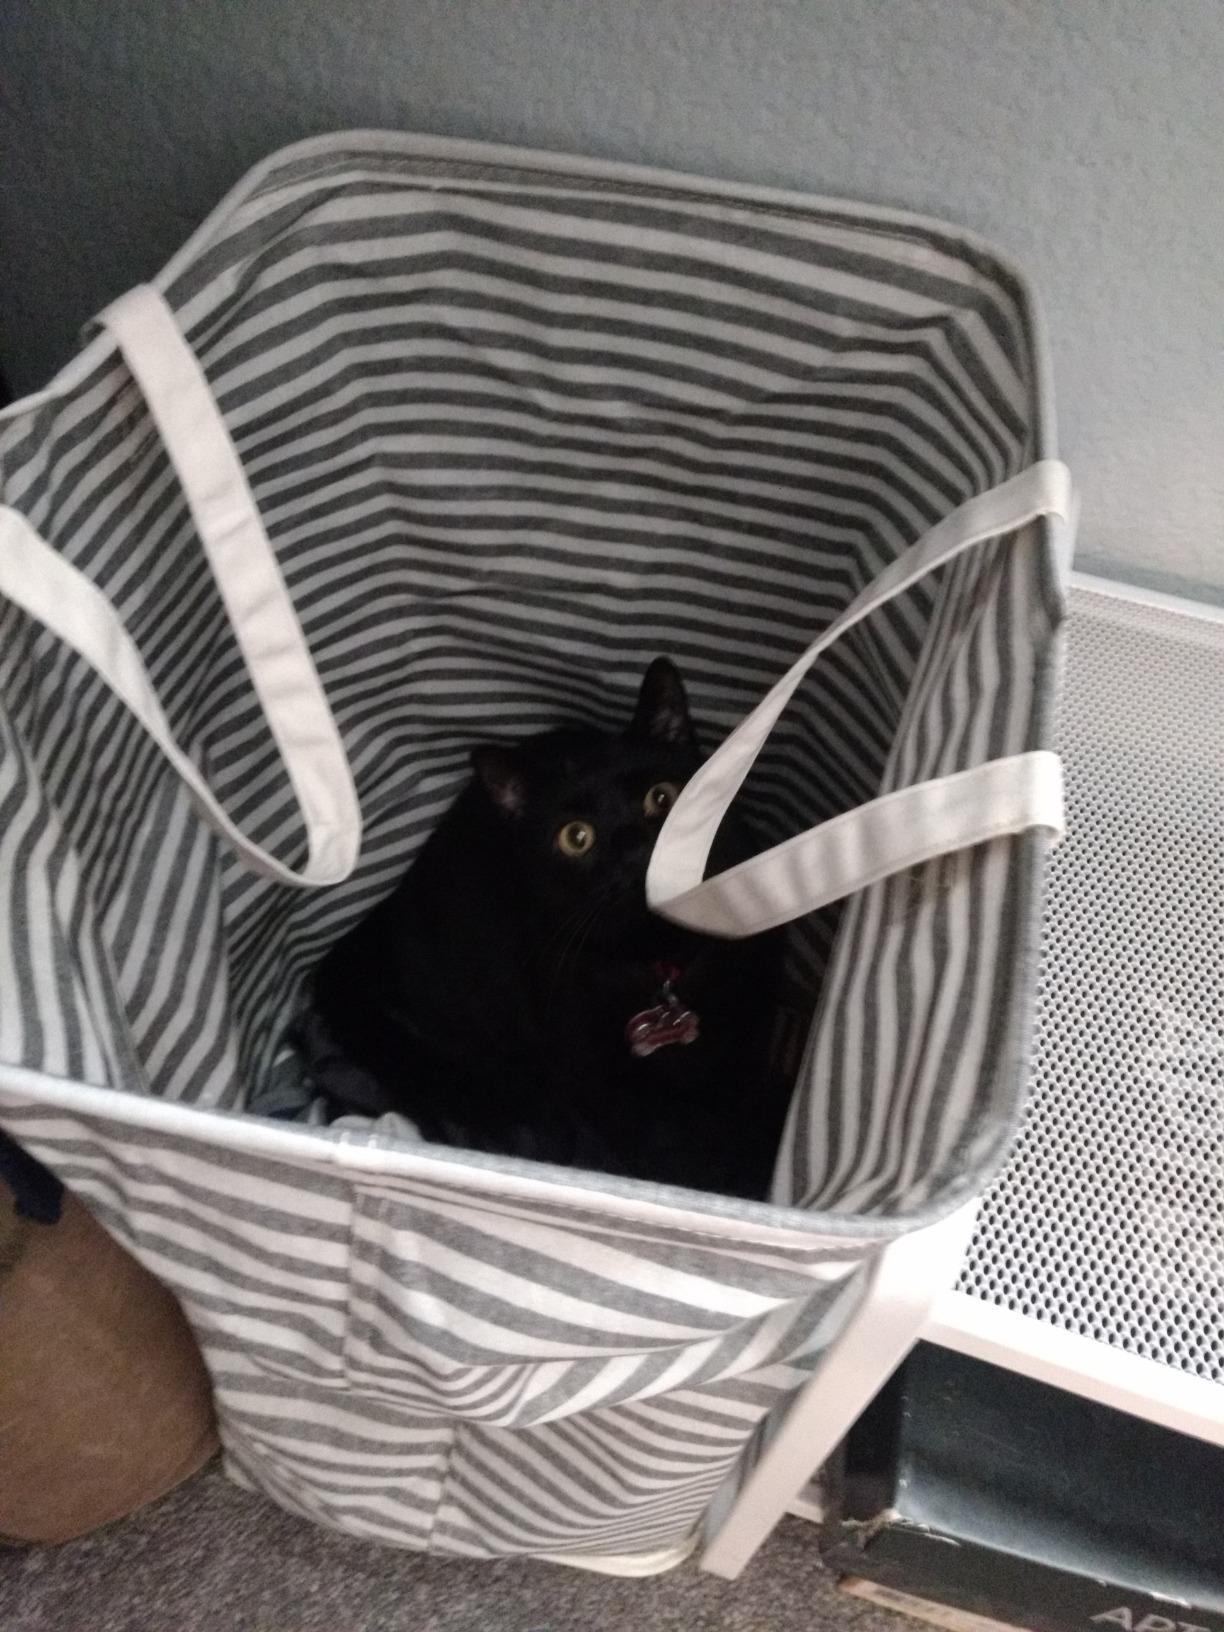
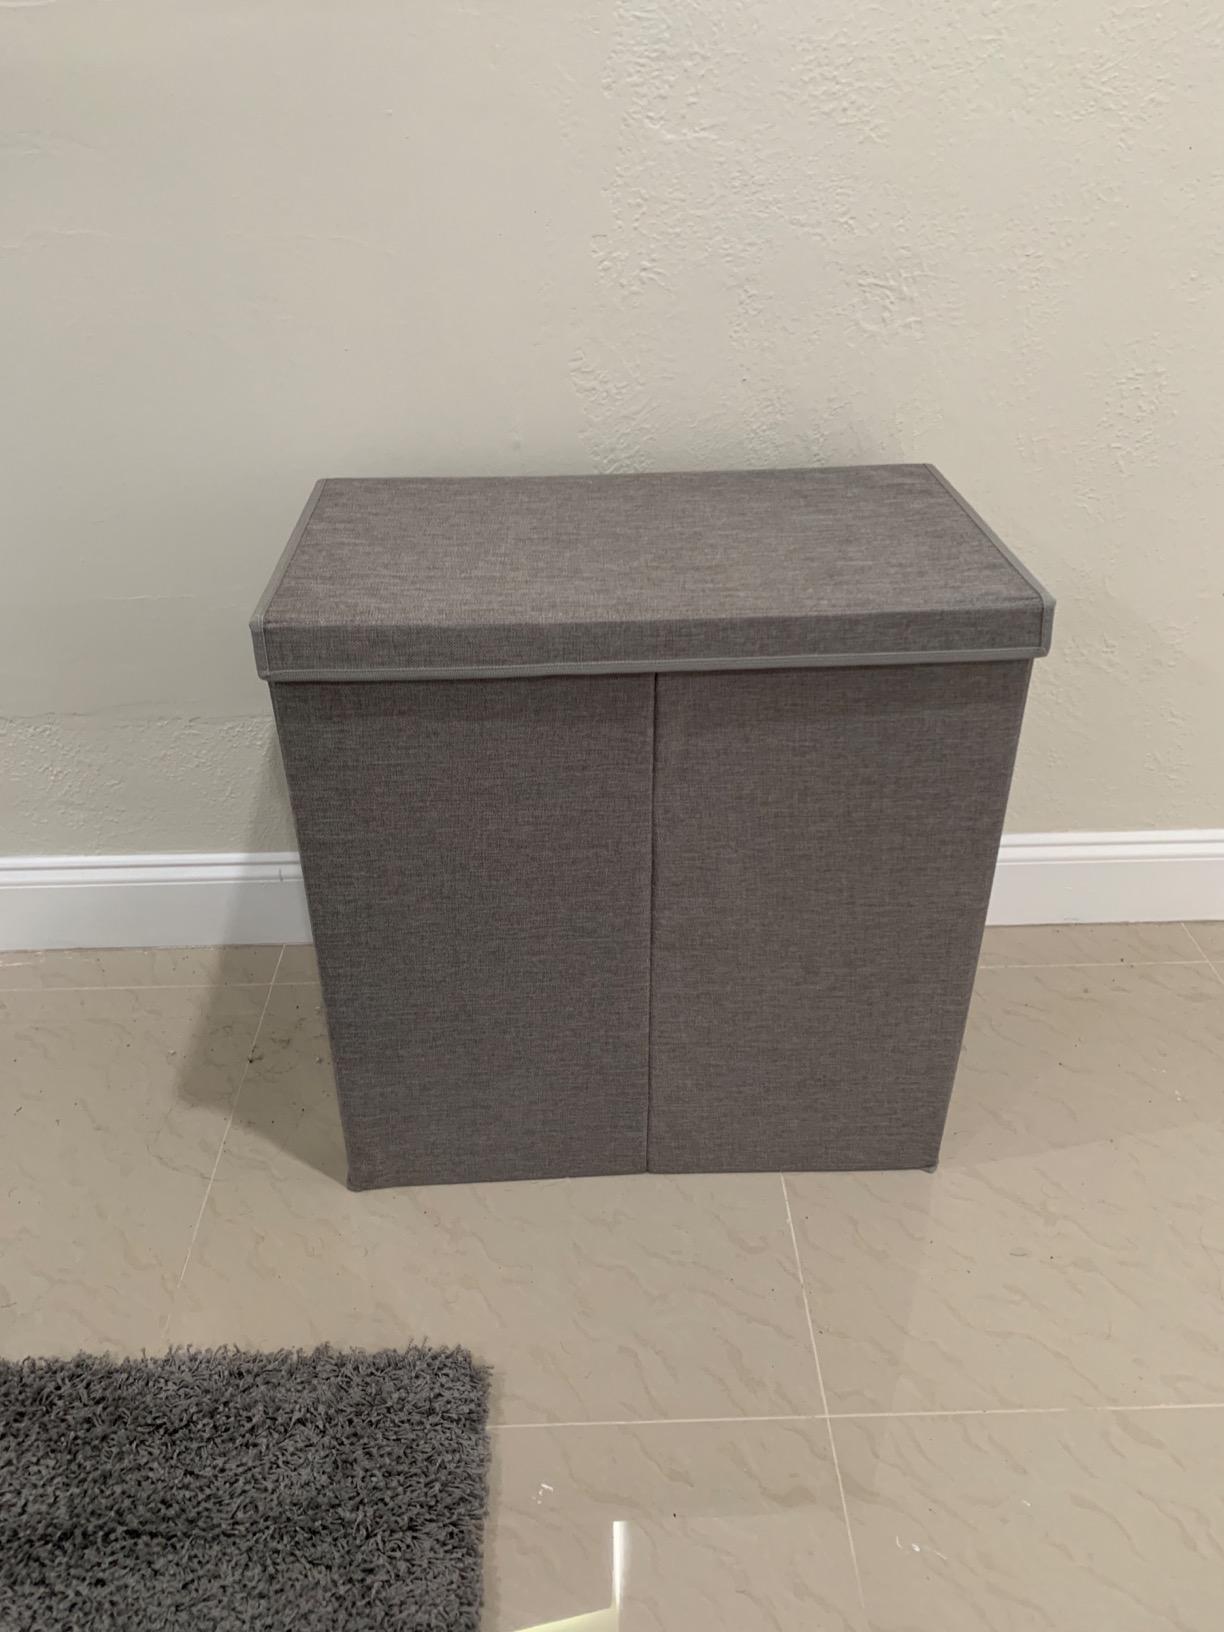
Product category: items_hamper
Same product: no